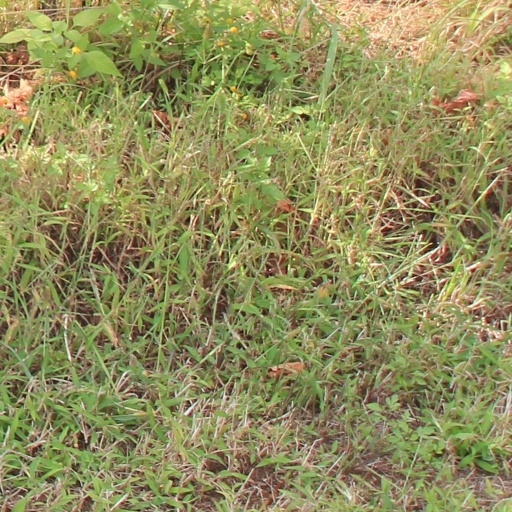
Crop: grape